Nuclear risk during the Russian invasion of Ukraine

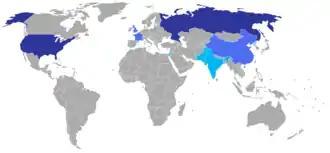
Large nuclear weapons stockpile with global range (dark blue)

In April 2022, American political activist Daniel Ellsberg compared Vladimir Putin's nuclear threats to Richard Nixon’s self-proclaimed "madman strategy".